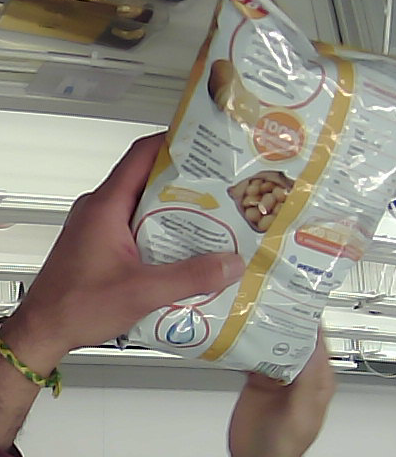
Product: lays_classic